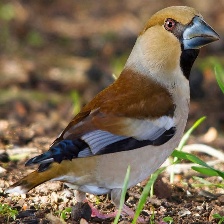
Species: HAWFINCH
Scientific name: COCCOTHRAUSTES COCCOTHRAUSTES